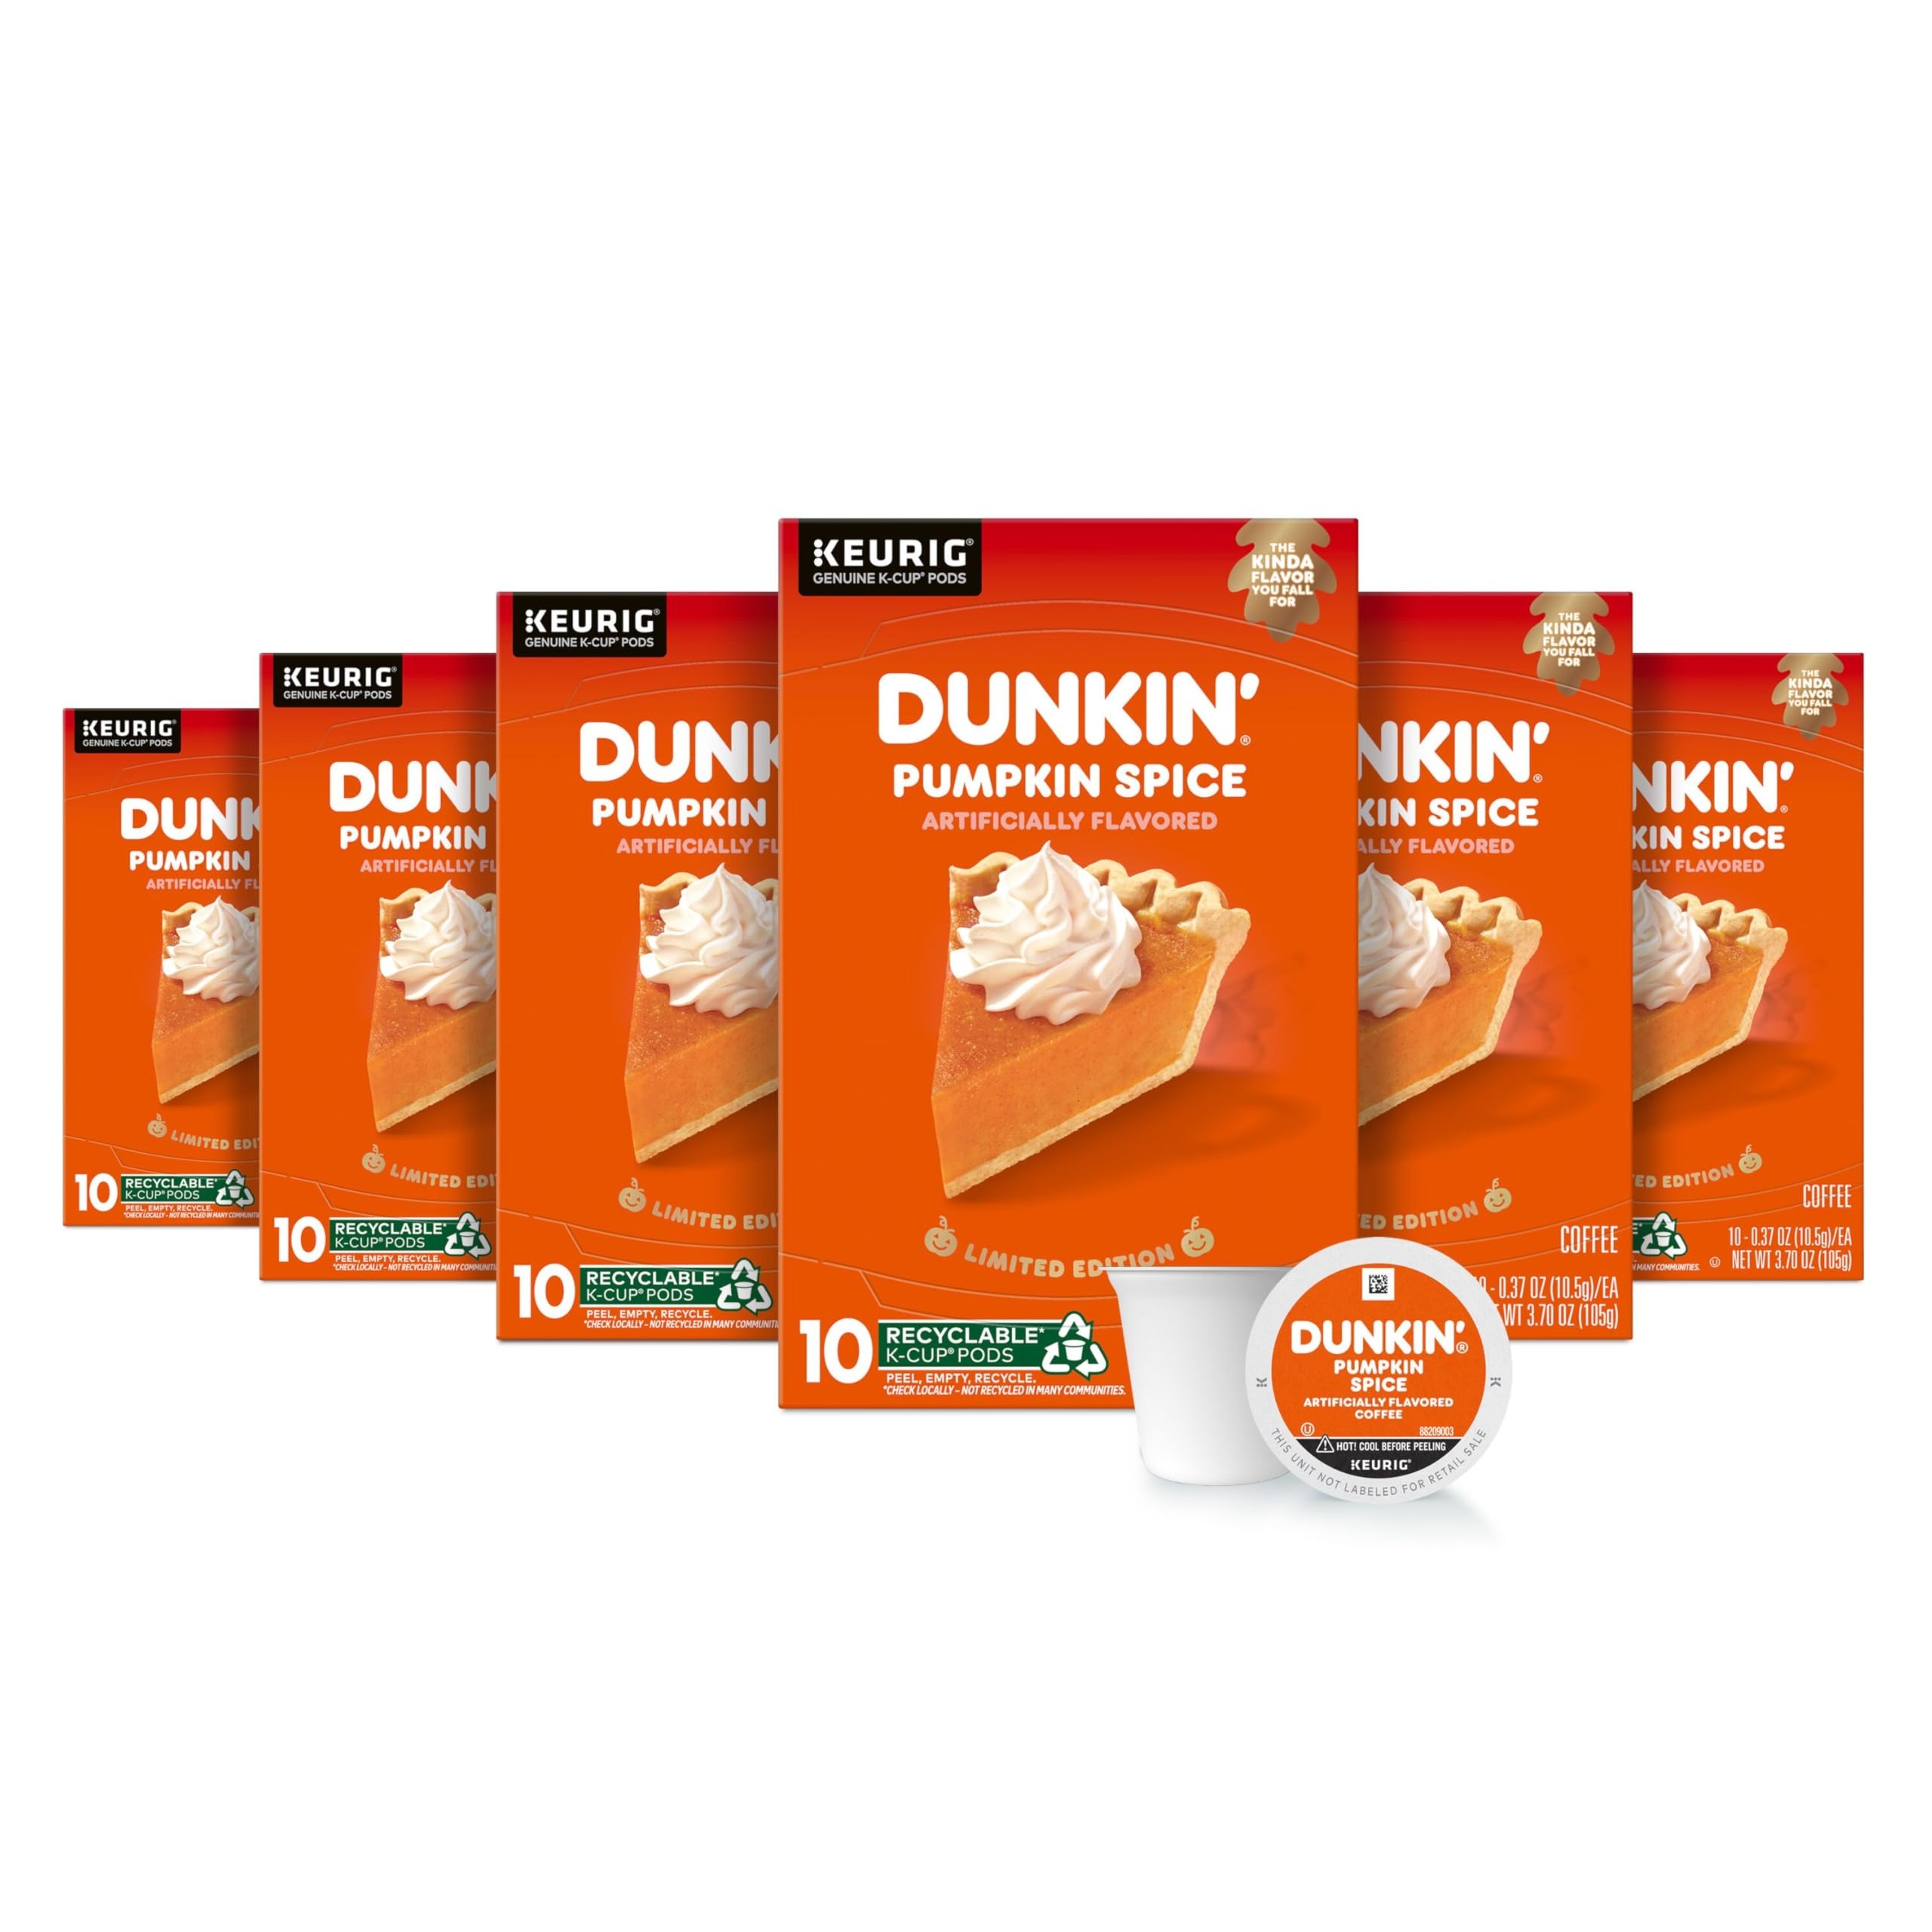
Item Name: Dunkin’ Pumpkin Spice Coffee, Limited Edition Fall Coffee, K Cup Pods , 10 Count Boxes (Pack of 6)
Bullet Point 1: Contains six (6) boxes of Dunkin’ Pumpkin Spice artificially flavored K Cup coffee pods
Bullet Point 2: A deliciously fall friendly medium roast with the flavors of pumpkin, cinnamon and nutmeg
Bullet Point 3: An easy, no fuss way to enjoy the great taste of Dunkin’ at home
Bullet Point 4: Convenient K Cup coffee pods made to work with your Keurig machine
Bullet Point 5: Limited edition autumn coffee flavor, available only while supplies last
Value: 60.0
Unit: Count

Price: 14.495